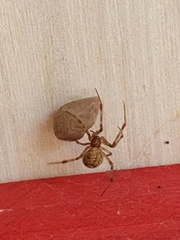
Species: Parasteatoda_tepidariorum